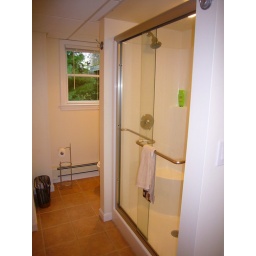
bath in basement - ceramic tile. glass doors - full window